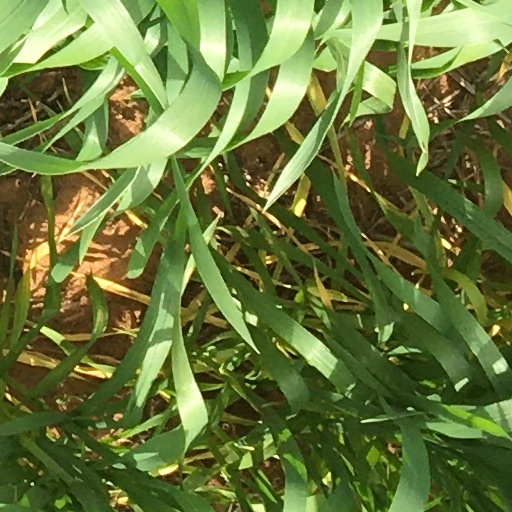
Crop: wheat